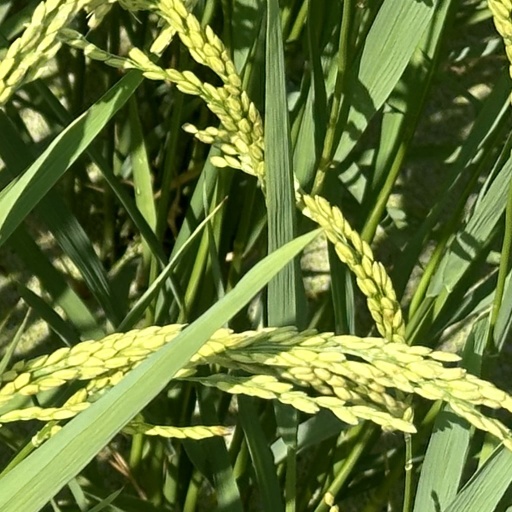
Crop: rice